Novi Avion

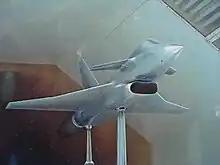
A scale model of the Novi Avion

The Novi Avion was a fourth generation multi-role combat aircraft. In terms of its basic layout, it featured a cropped delta-canard configuration. Externally, the Avion resembled the French-built Dassault Rafale, although it differed by being both smaller and only powered by a single engine. It was designed to fill a variety of different roles, including air superiority, interception, reconnaissance, ground attack, and anti-shipping operations. According to statements by senior Yugoslavian Air Force officials, the design involved the extensive use of composite materials, which were to comprise a large proportion of the structure. It was to be furnished with various advanced systems, such as integrated navigation/attack systems and a multi-purpose radar system.